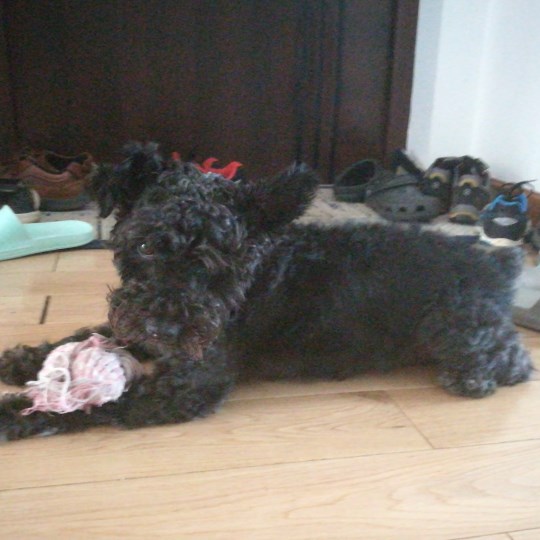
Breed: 2342-n000102-miniature_schnauzer